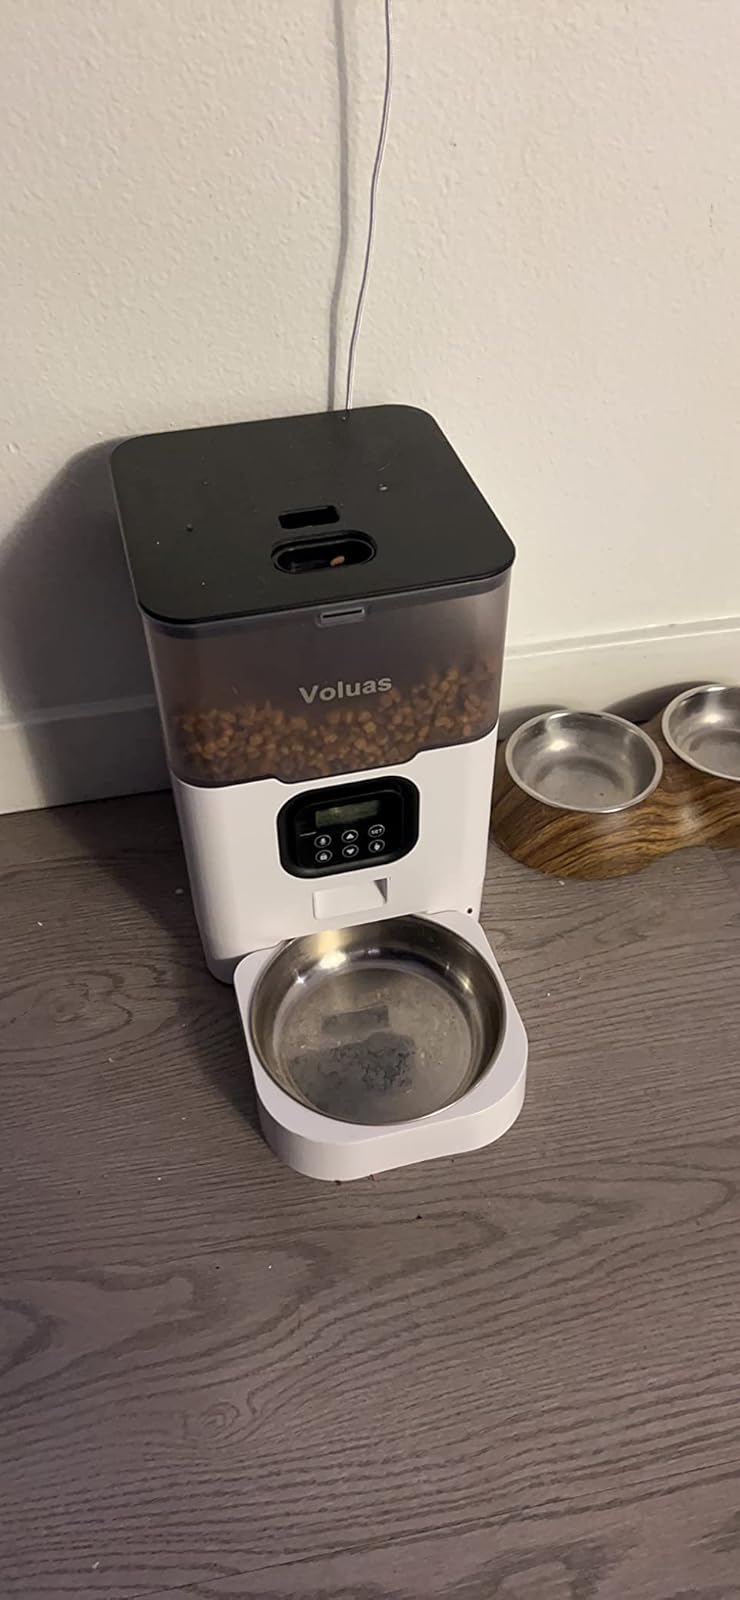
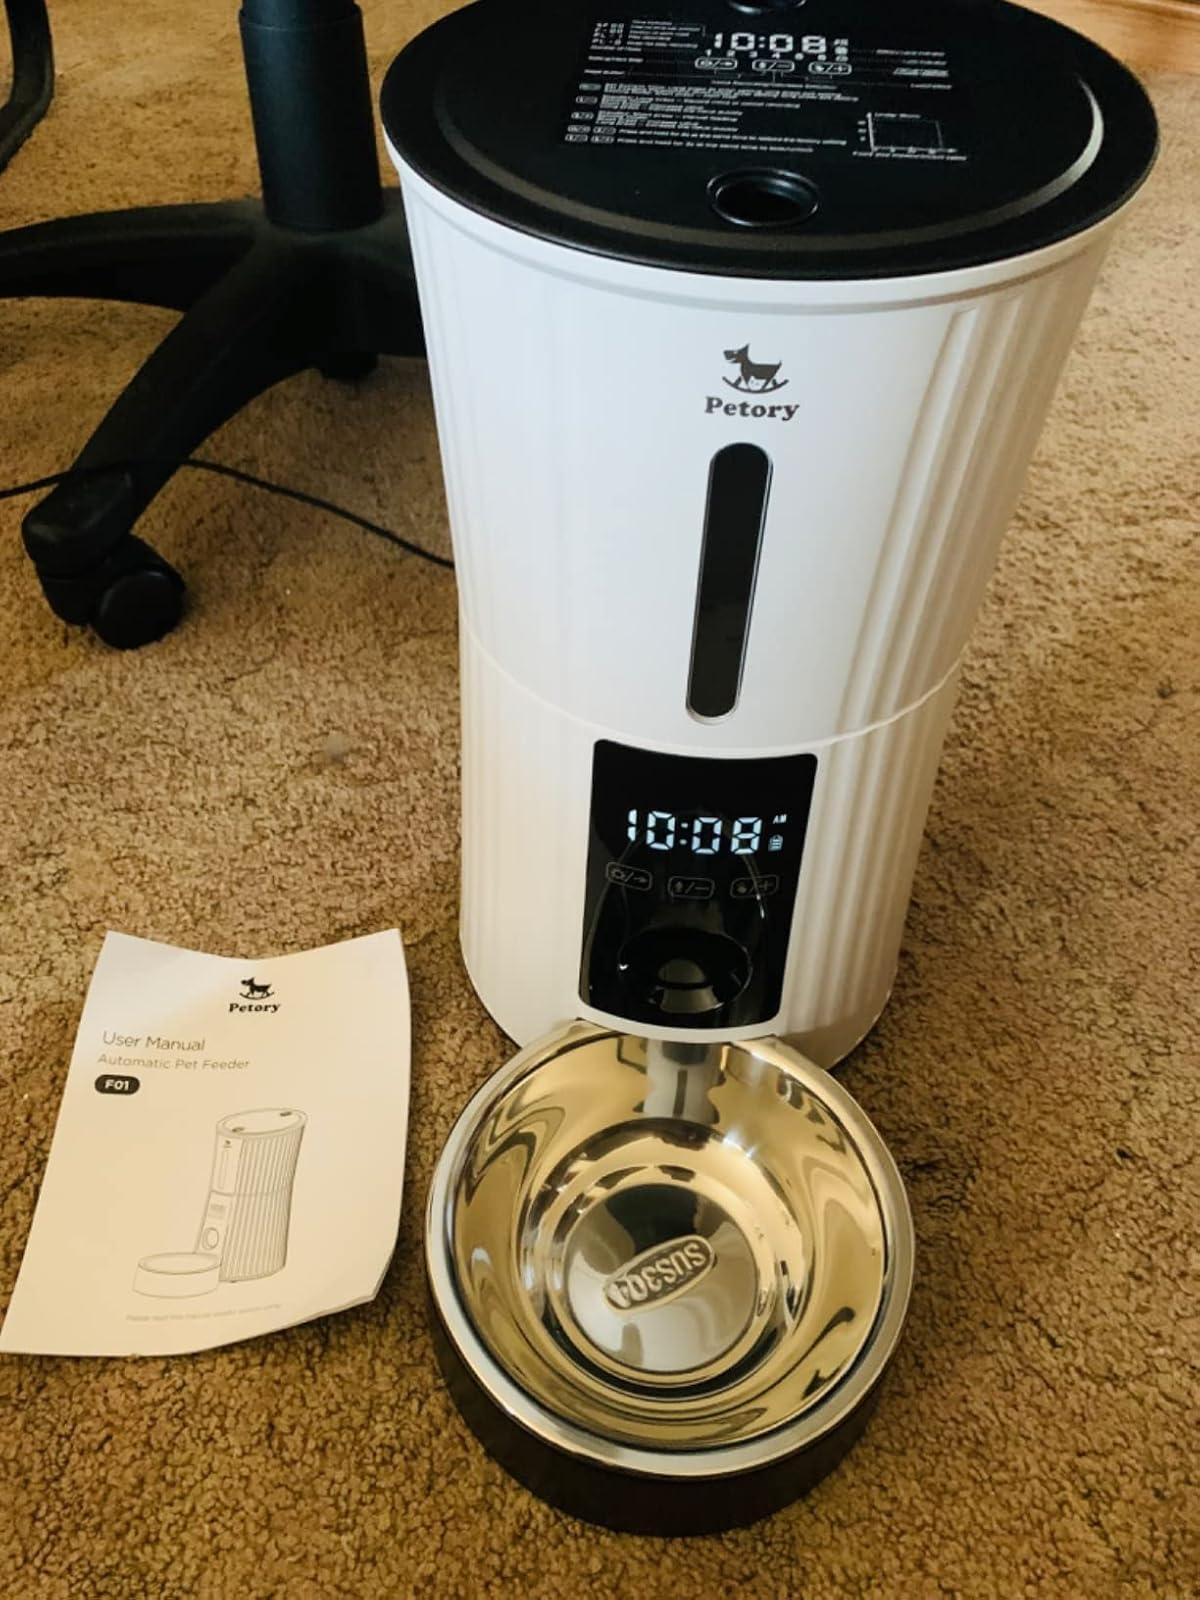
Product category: items_feeder
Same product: no